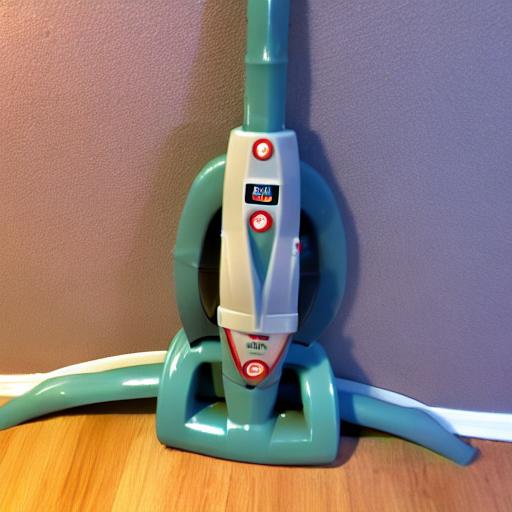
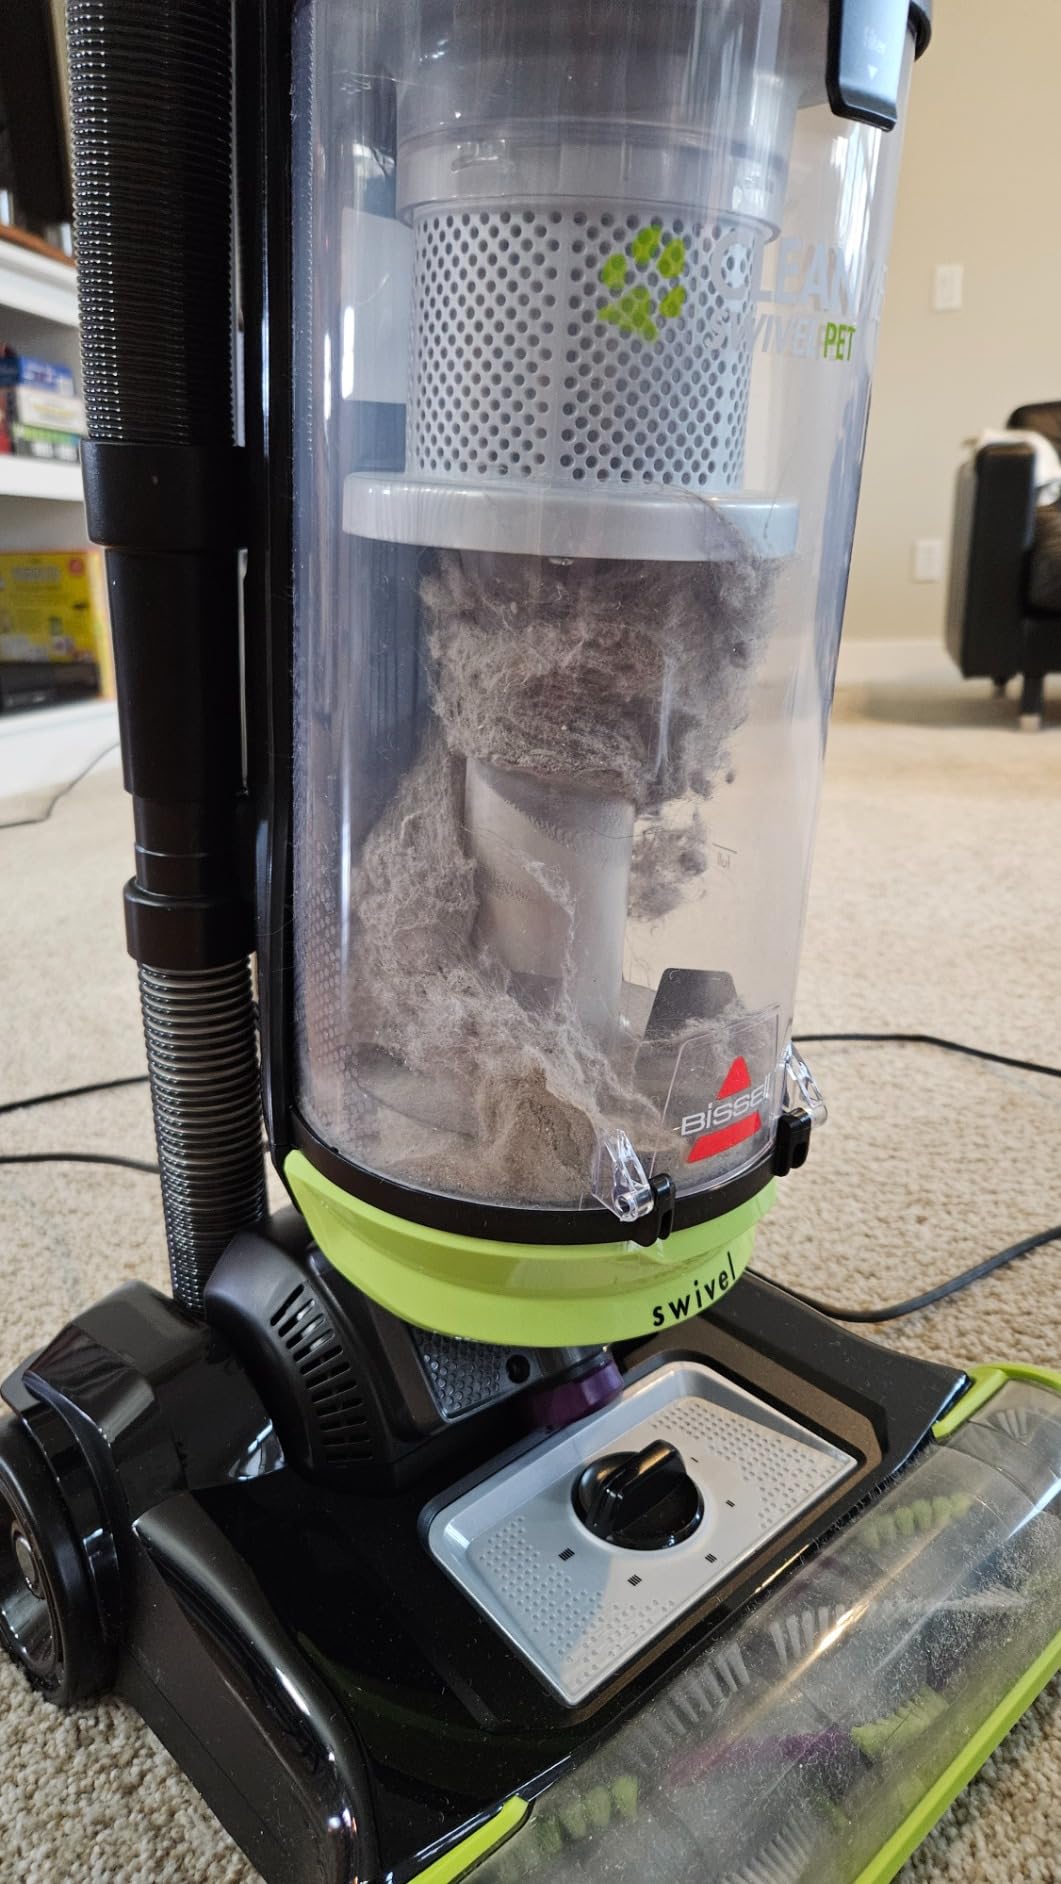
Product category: items_vacuum
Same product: no